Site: brandenburg
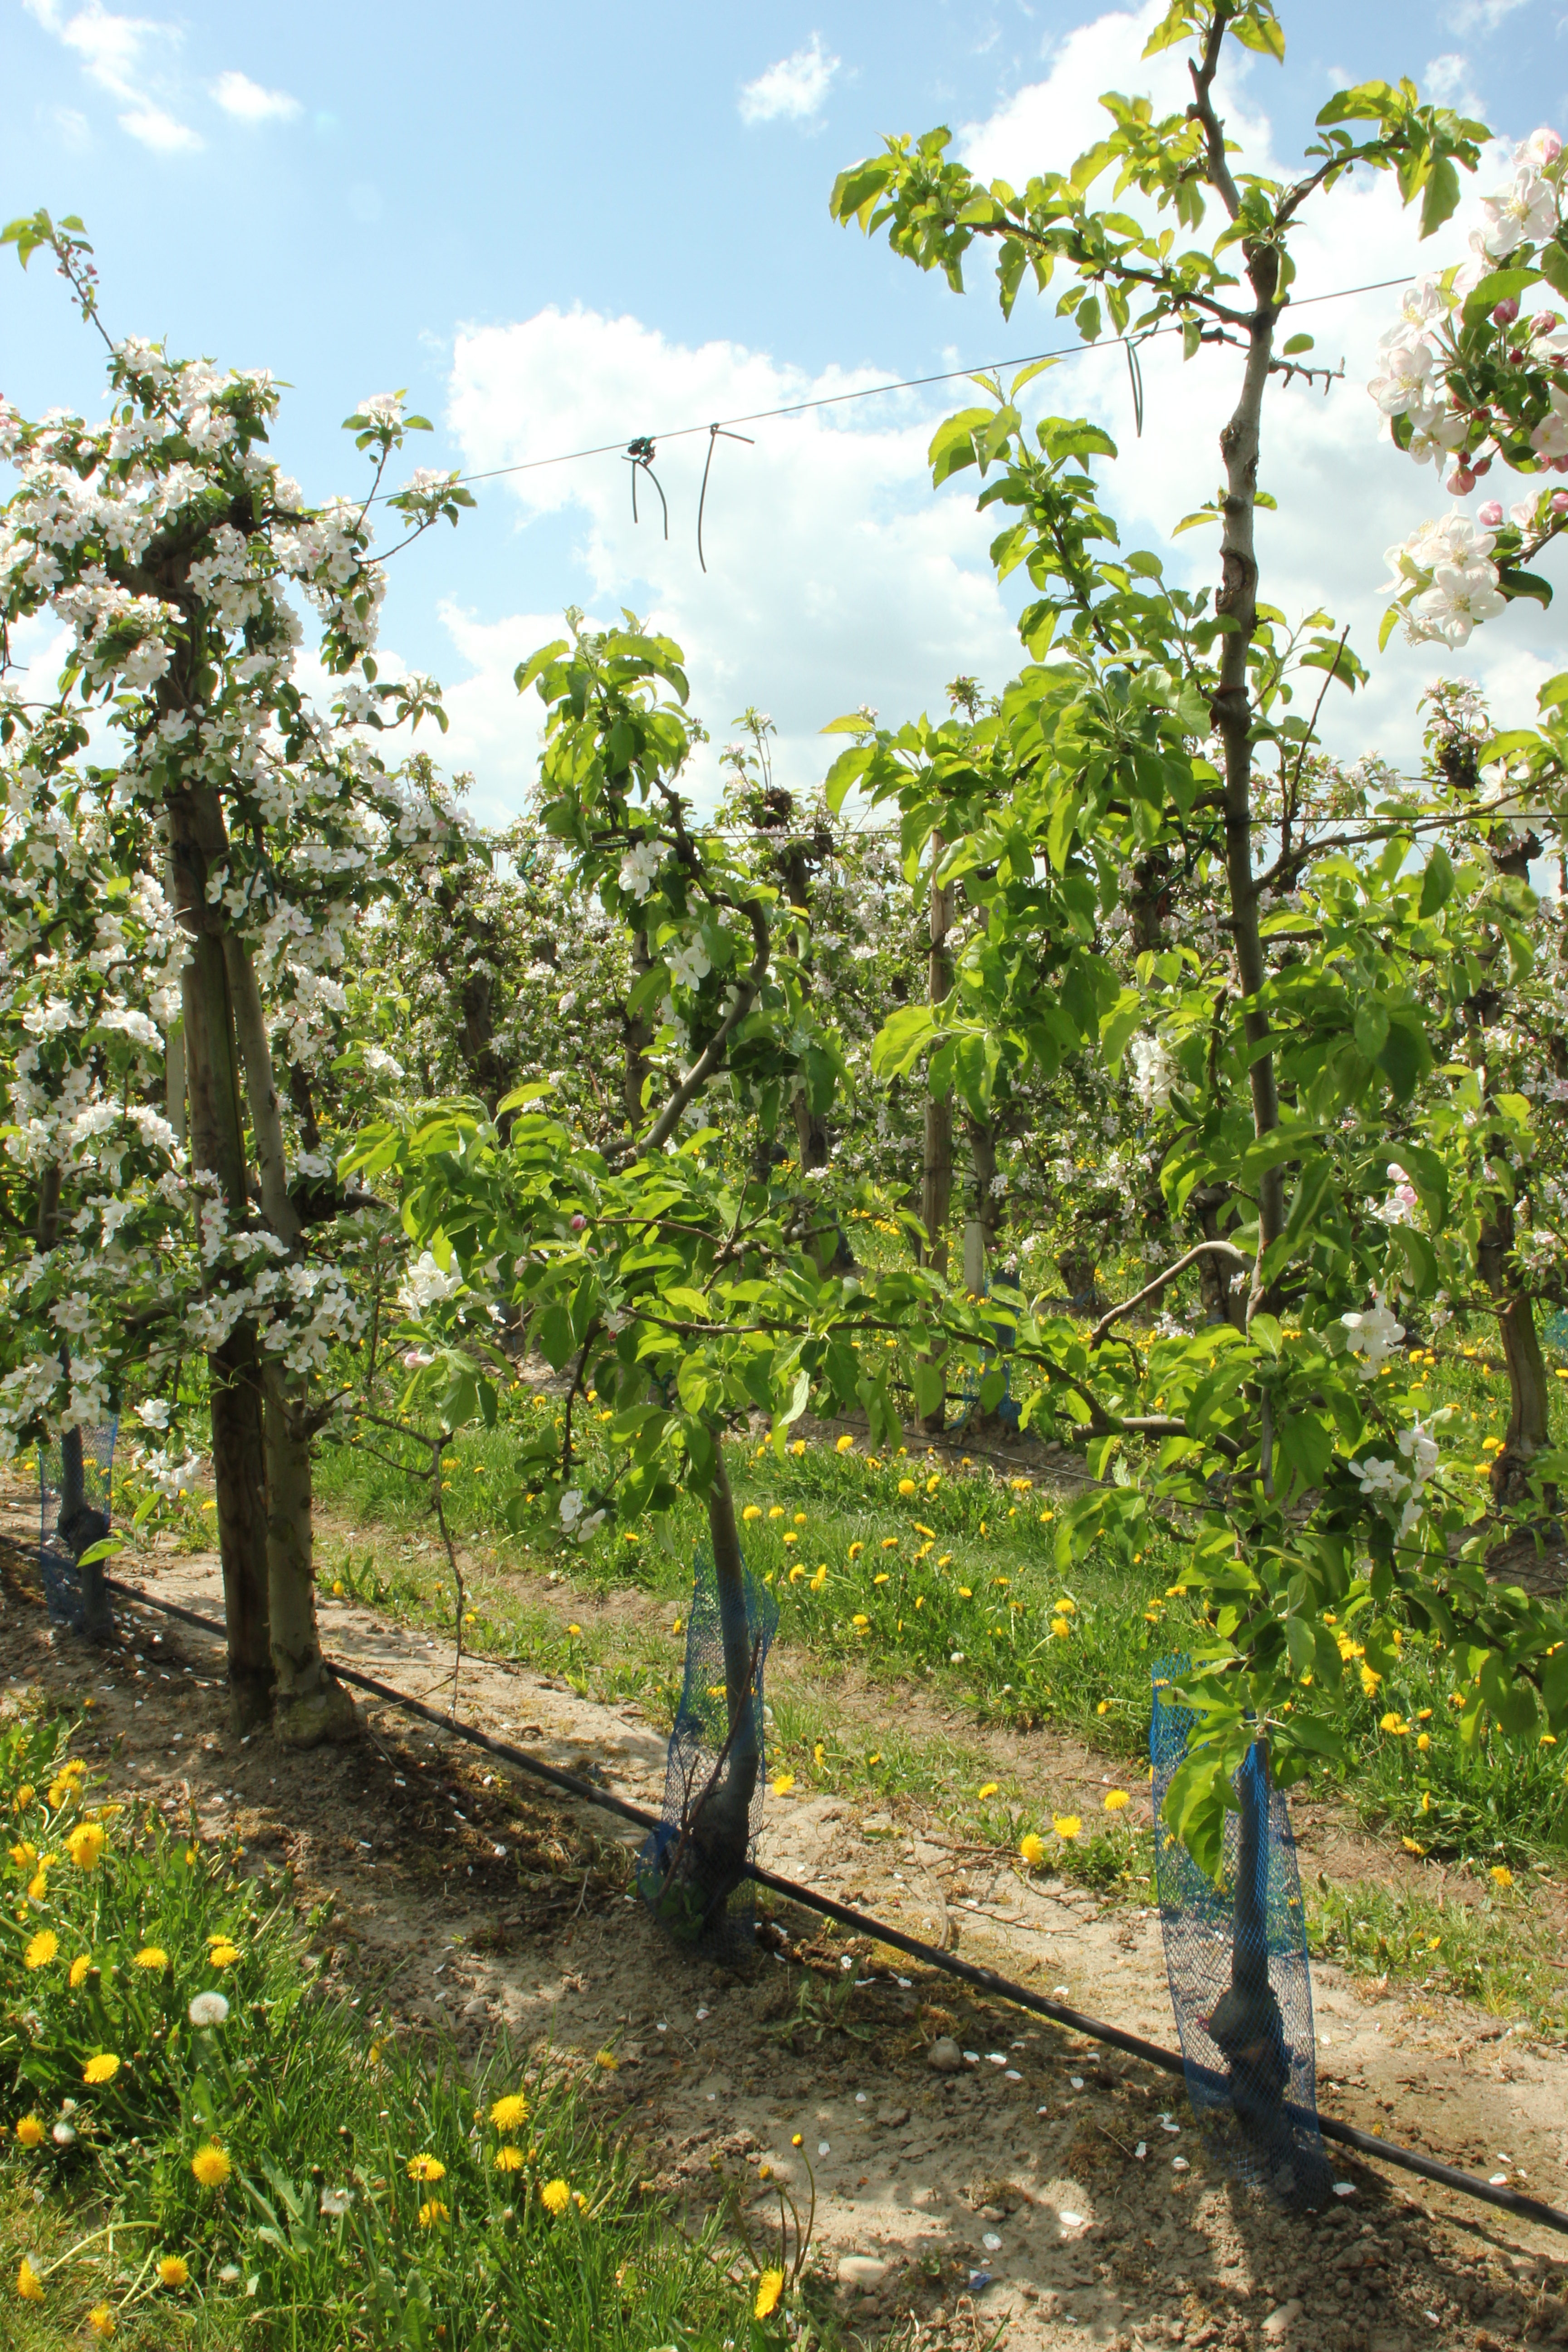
Growth stage (BBCH 65): Flowering